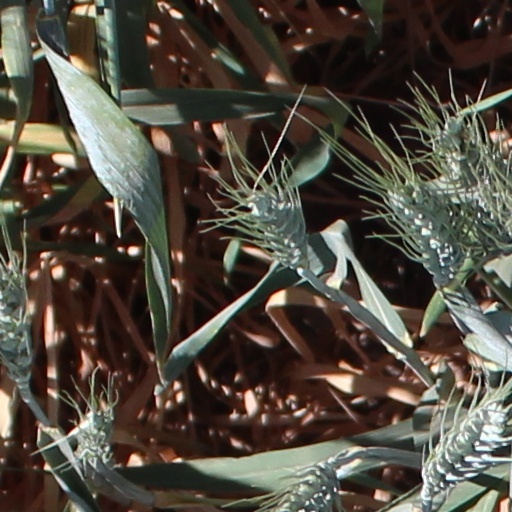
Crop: wheat